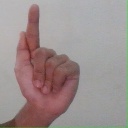
अक्षर: ळ